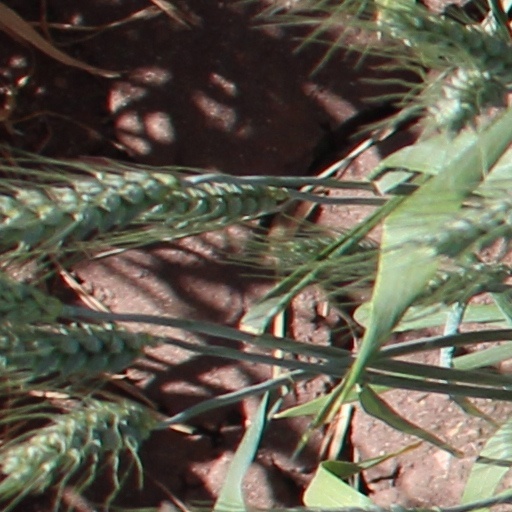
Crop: wheat